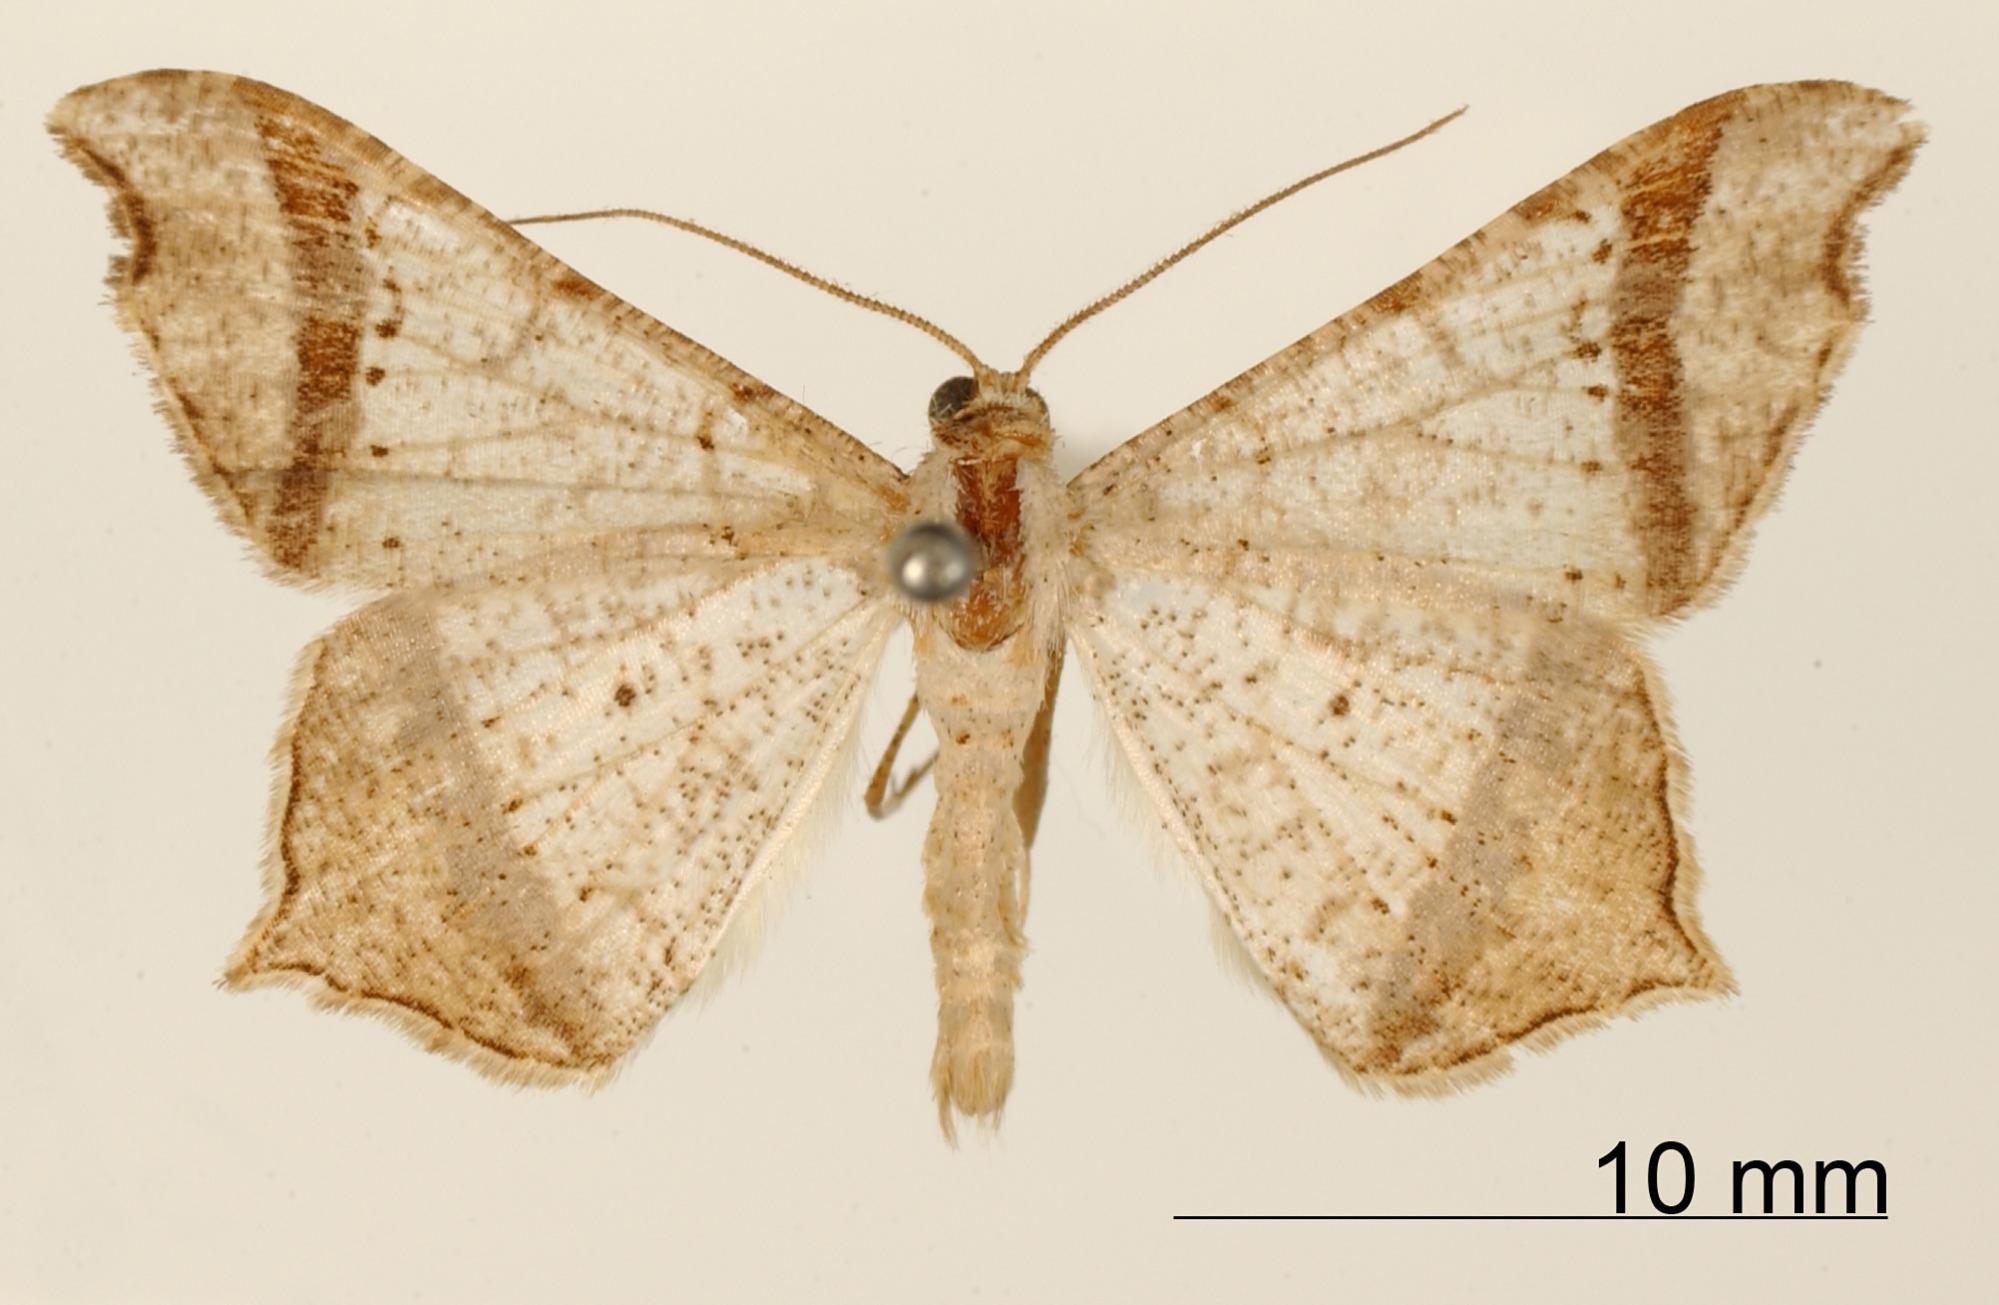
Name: Macaria santiagaria
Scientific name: Macaria santiagaria Schaus, 1923
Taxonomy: Animalia, Arthropoda, Insecta, Lepidoptera, Geometridae, Ennominae
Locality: Santiago de Cuba, Cuba